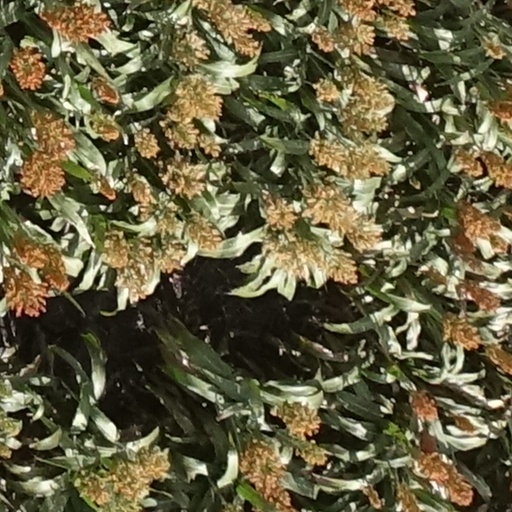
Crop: sorghum